Pierre Dadak

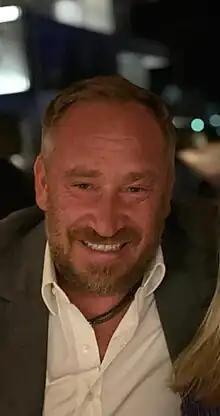

Pierre Konrad Dadak (born 28 March 1976) is a Franco-Polish alleged arms dealer, fraudster and a controversial character portrayed in media as being at the center of a web of corruption extending from Europe to Africa. Dadak maintains his innocence, telling a Spanish court in 2018: "I am being made to pass for a Pablo Escobar, but I am nothing and I am not charged with drug or arms trafficking". In 2018, the "Times" referred him as one of Europe's leading arms dealers"